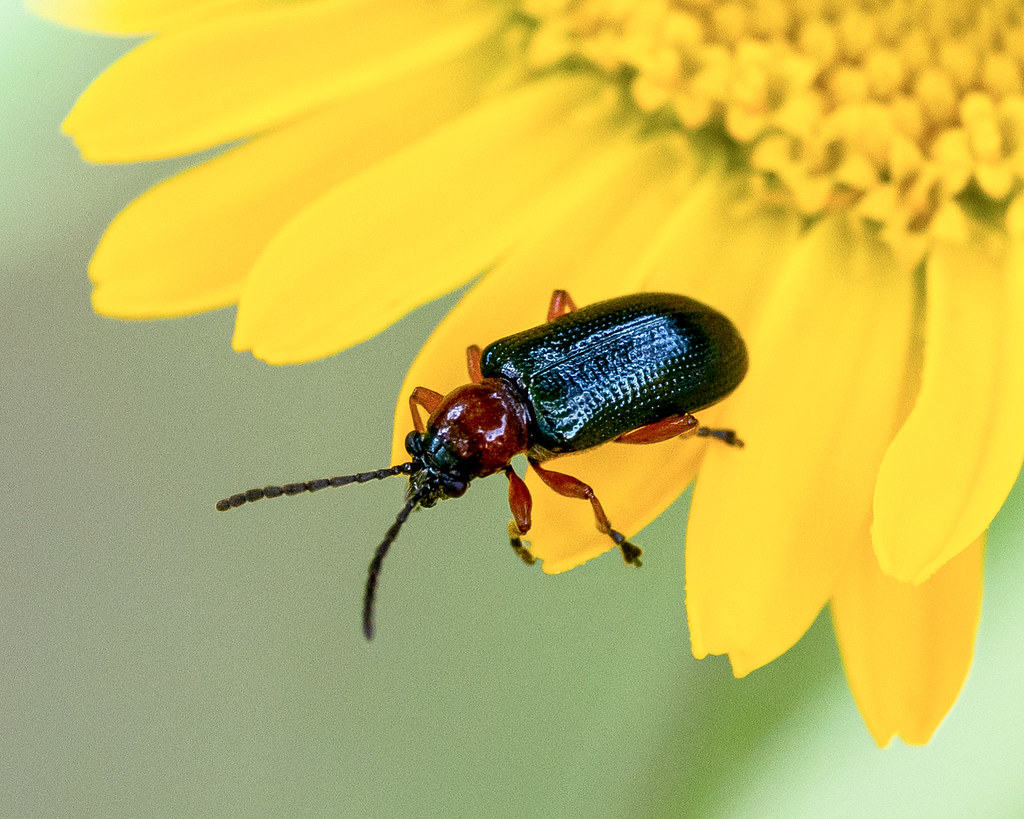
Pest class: cereal_leaf_beetle